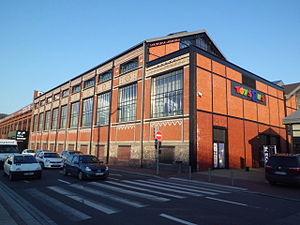
Le grand port maritime de Rouen est un établissement public dont la tutelle de l'État est exercée par la Direction générale des infrastructures, des transports et de la mer du ministère de l'Écologie, du Développement durable et de l'Énergie.